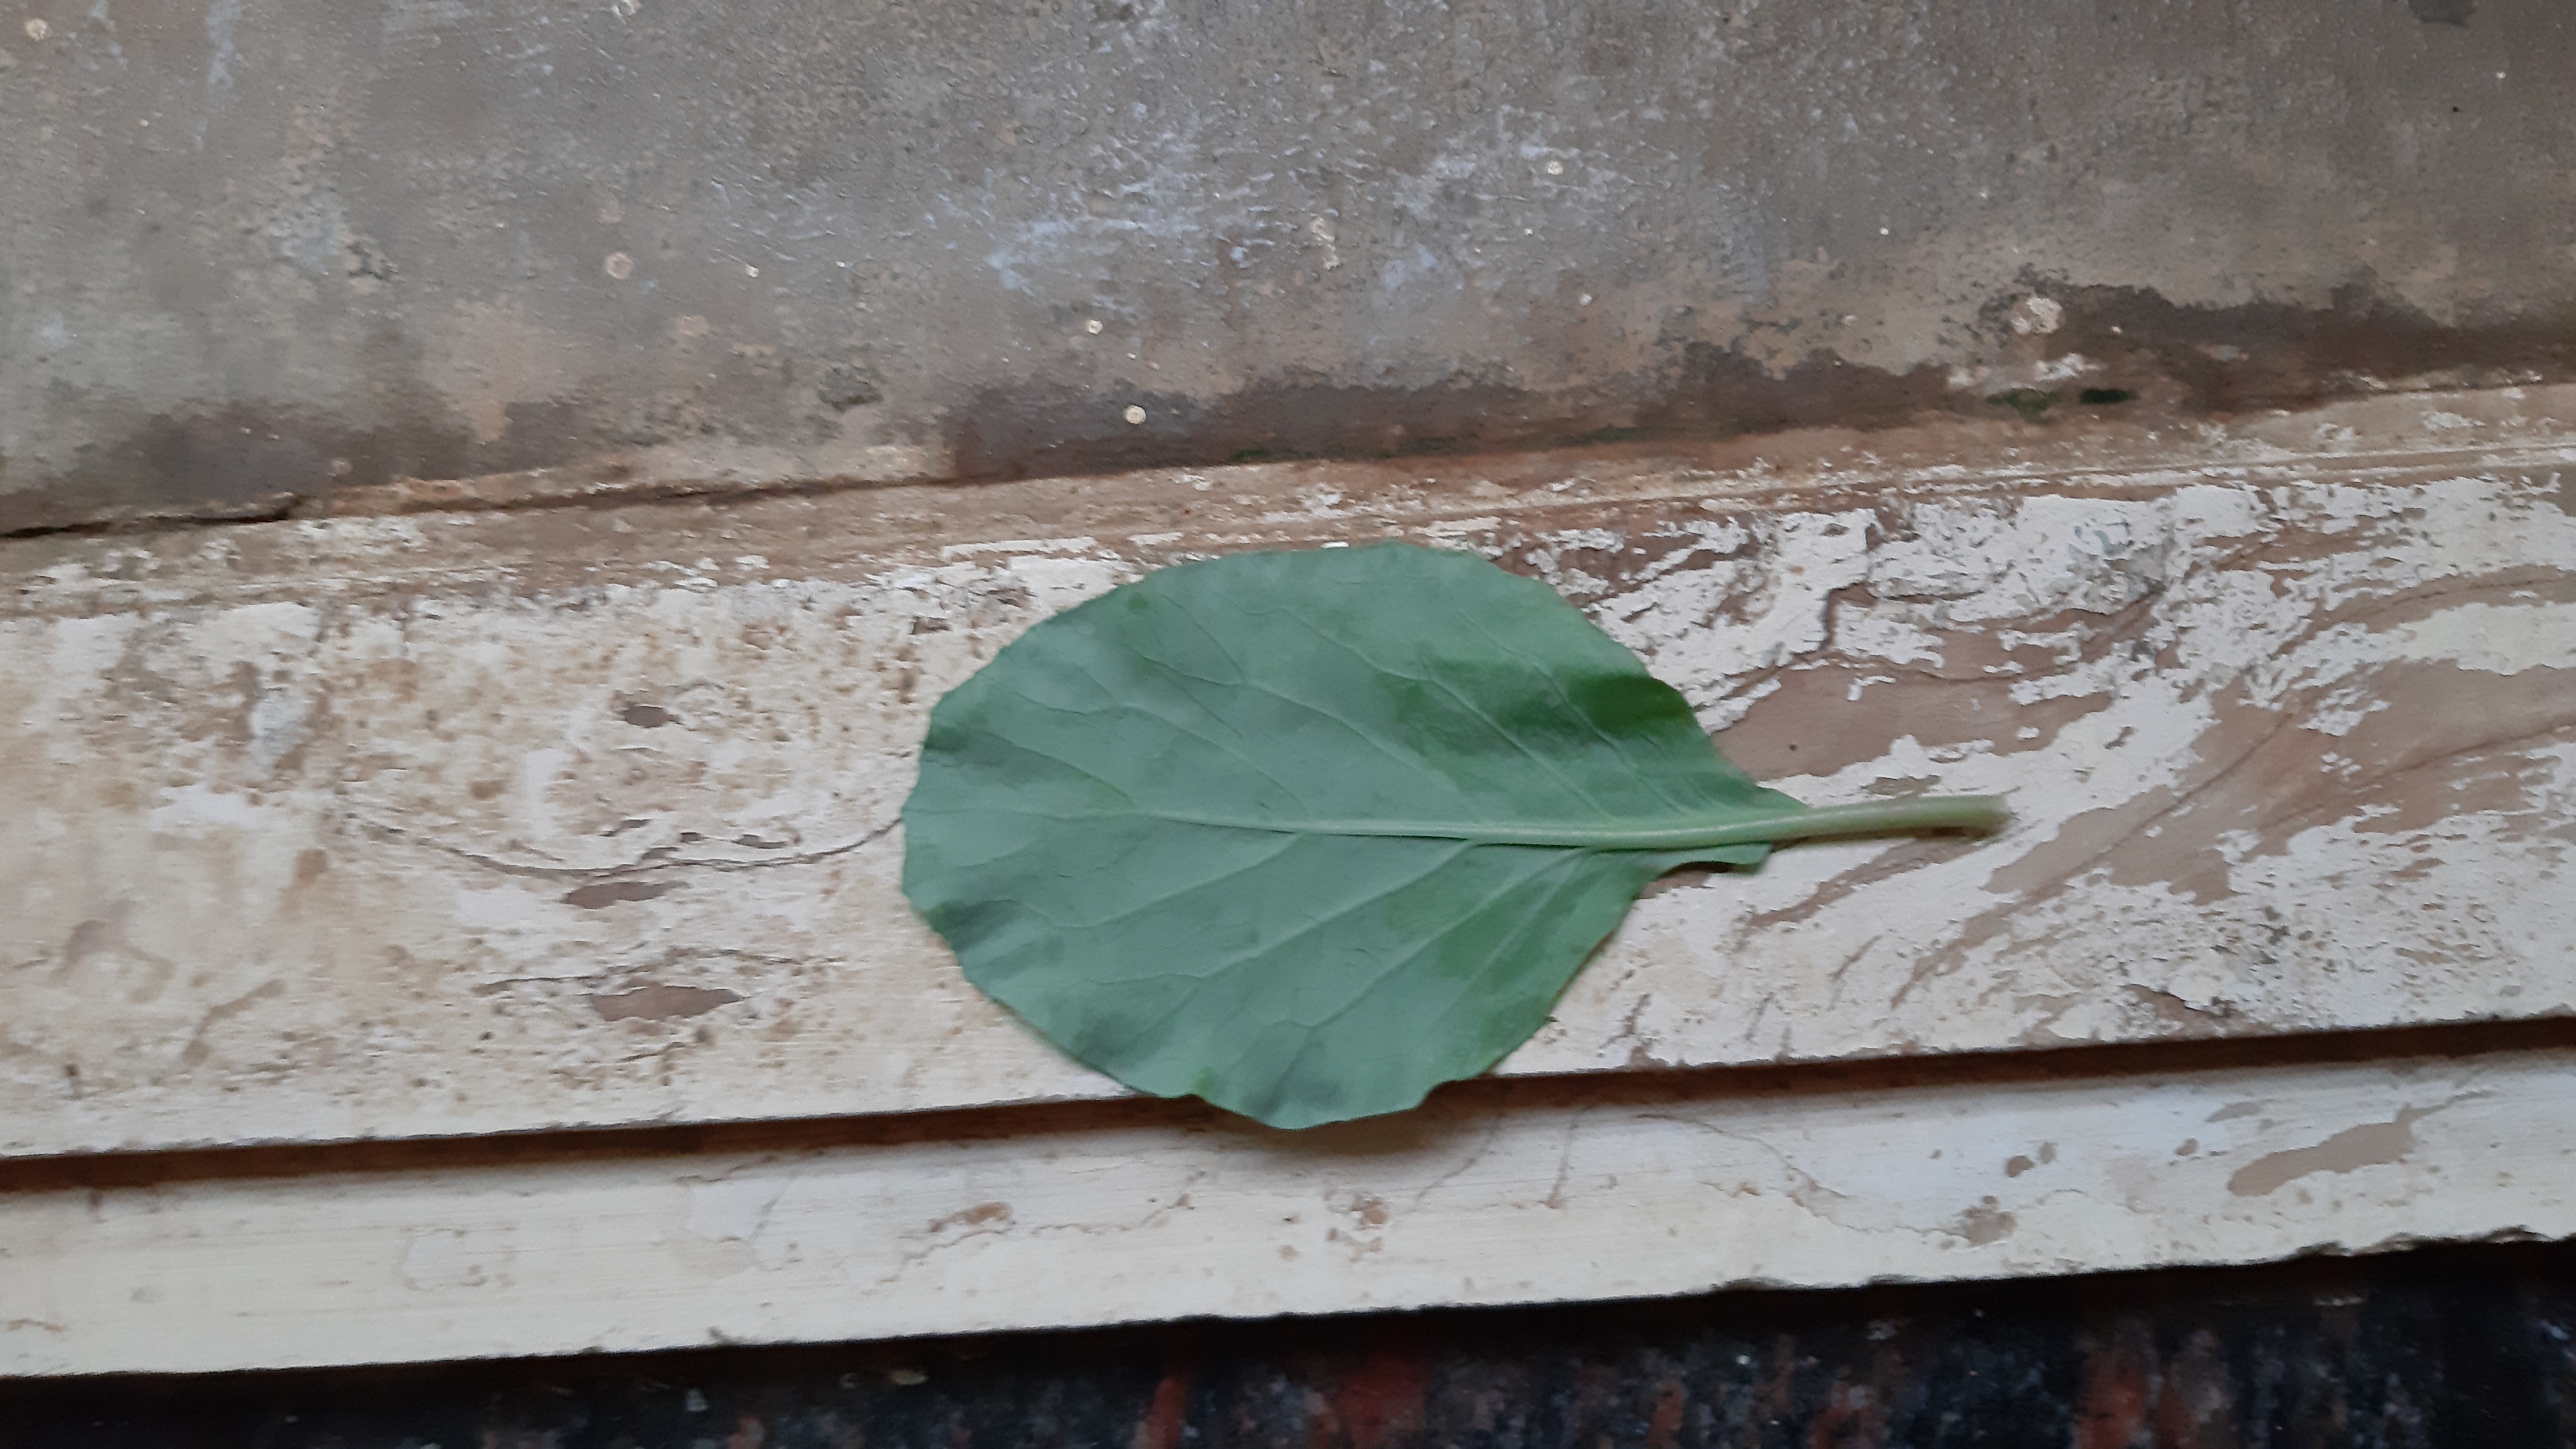
Plant: Kohlrabi